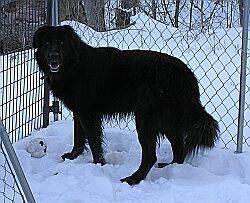
dog